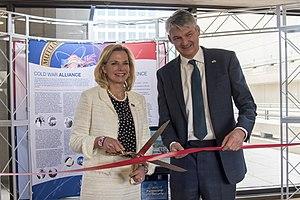
L'accord de défense mutuelle entre les États-Unis et le Royaume-Uni, en anglais : US–UK Mutual Defense Agreement ou UK–US Mutual Defence Agreement, de 1958, est un accord bilatéral entre les États-Unis et le Royaume-Uni, de coopération sur les armes nucléaires. Le nom complet de ce traité est Agreement between the Government of the United States of America and the Government of the United Kingdom of Great Britain and Northern Ireland for Cooperation on the uses of Atomic Energy for Mutual Defense Purposes, littéralement en français : Accord de coopération entre le gouvernement des États-Unis d'Amérique et le gouvernement du Royaume-Uni de Grande-Bretagne et d'Irlande du Nord concernant les utilisations de l'énergie atomique à des fins de défense mutuelle. Il permet aux États-Unis et au Royaume-Uni d'échanger des matières, des technologies et des informations nucléaires. Si les États-Unis ont conclu des accords de coopération nucléaire avec d'autres pays, dont la France et d'autres pays de l'OTAN, cet accord est de loin le plus complet.